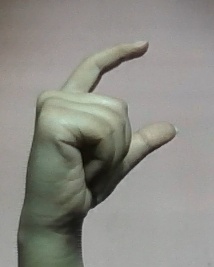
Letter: dal